Describe the emotion expressed in this image:  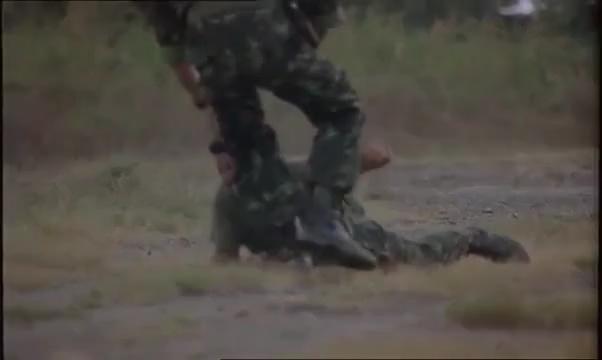
This person displays Pain, valence and arousal with low intensity.